Sharon Irla

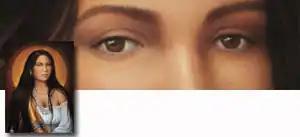
" Detail of Beloved Woman of the Cherokee" with thumbnail inset of full portrait by Sharon Irla

Irla's most prevalent body of works are oil portraits of Native American women in both contemporary and historical settings. Her stated mission is to emphasize the complexity and importance of Native American women, thereby filing a perceived void in the artistic record.